Album era

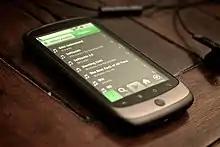
A smartphone displaying playlists on Spotify, 2010. The streaming service became a dominant and redefining platform for music consumption through the decade.

At the turn of the 2000s, Kot published a faux obituary for the 33⅓ rpm LP form in the "Chicago Tribune". In it, he argued that the LP had "been made obsolete by MP3 downloads, movie soundtracks and CD shufflers – not to mention video games, cable television, the Internet and the worldwide explosion of media that prey upon the attention spans of what used to be known as album buyers." In 1999, the Internet peer-to-peer file sharing service Napster allowed Internet users to easily download single songs in MP3 format, which had been ripped from the digital files located on CDs. Amidst Napster's rise in 2000, David Bowie predicted in an interview that the album era would end with the music industry's unavoidable embrace of digital music files. By early 2001, Napster use peaked with 26.4 million users worldwide. Although Napster was shut down later that year for copyright violations, several other music download services took its place.